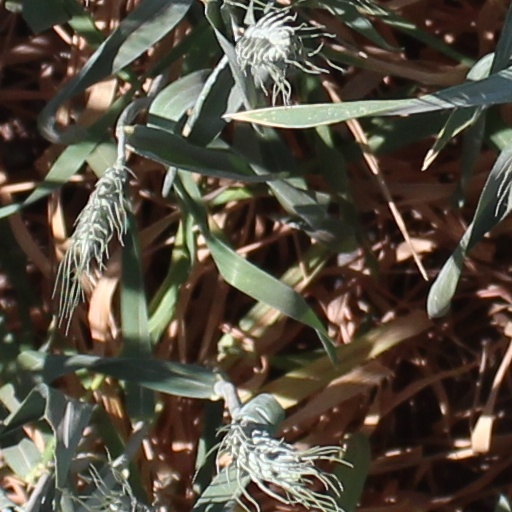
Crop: wheat